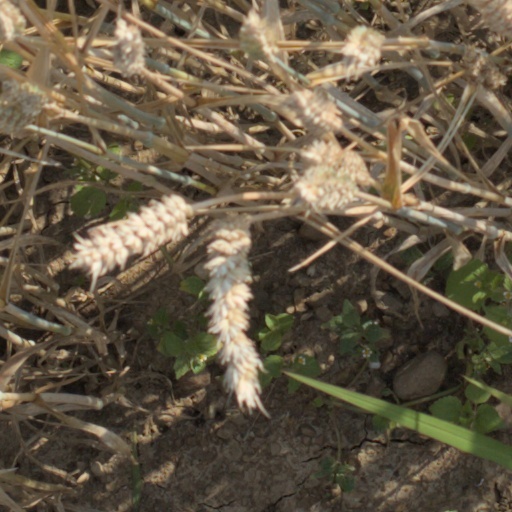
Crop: wheat